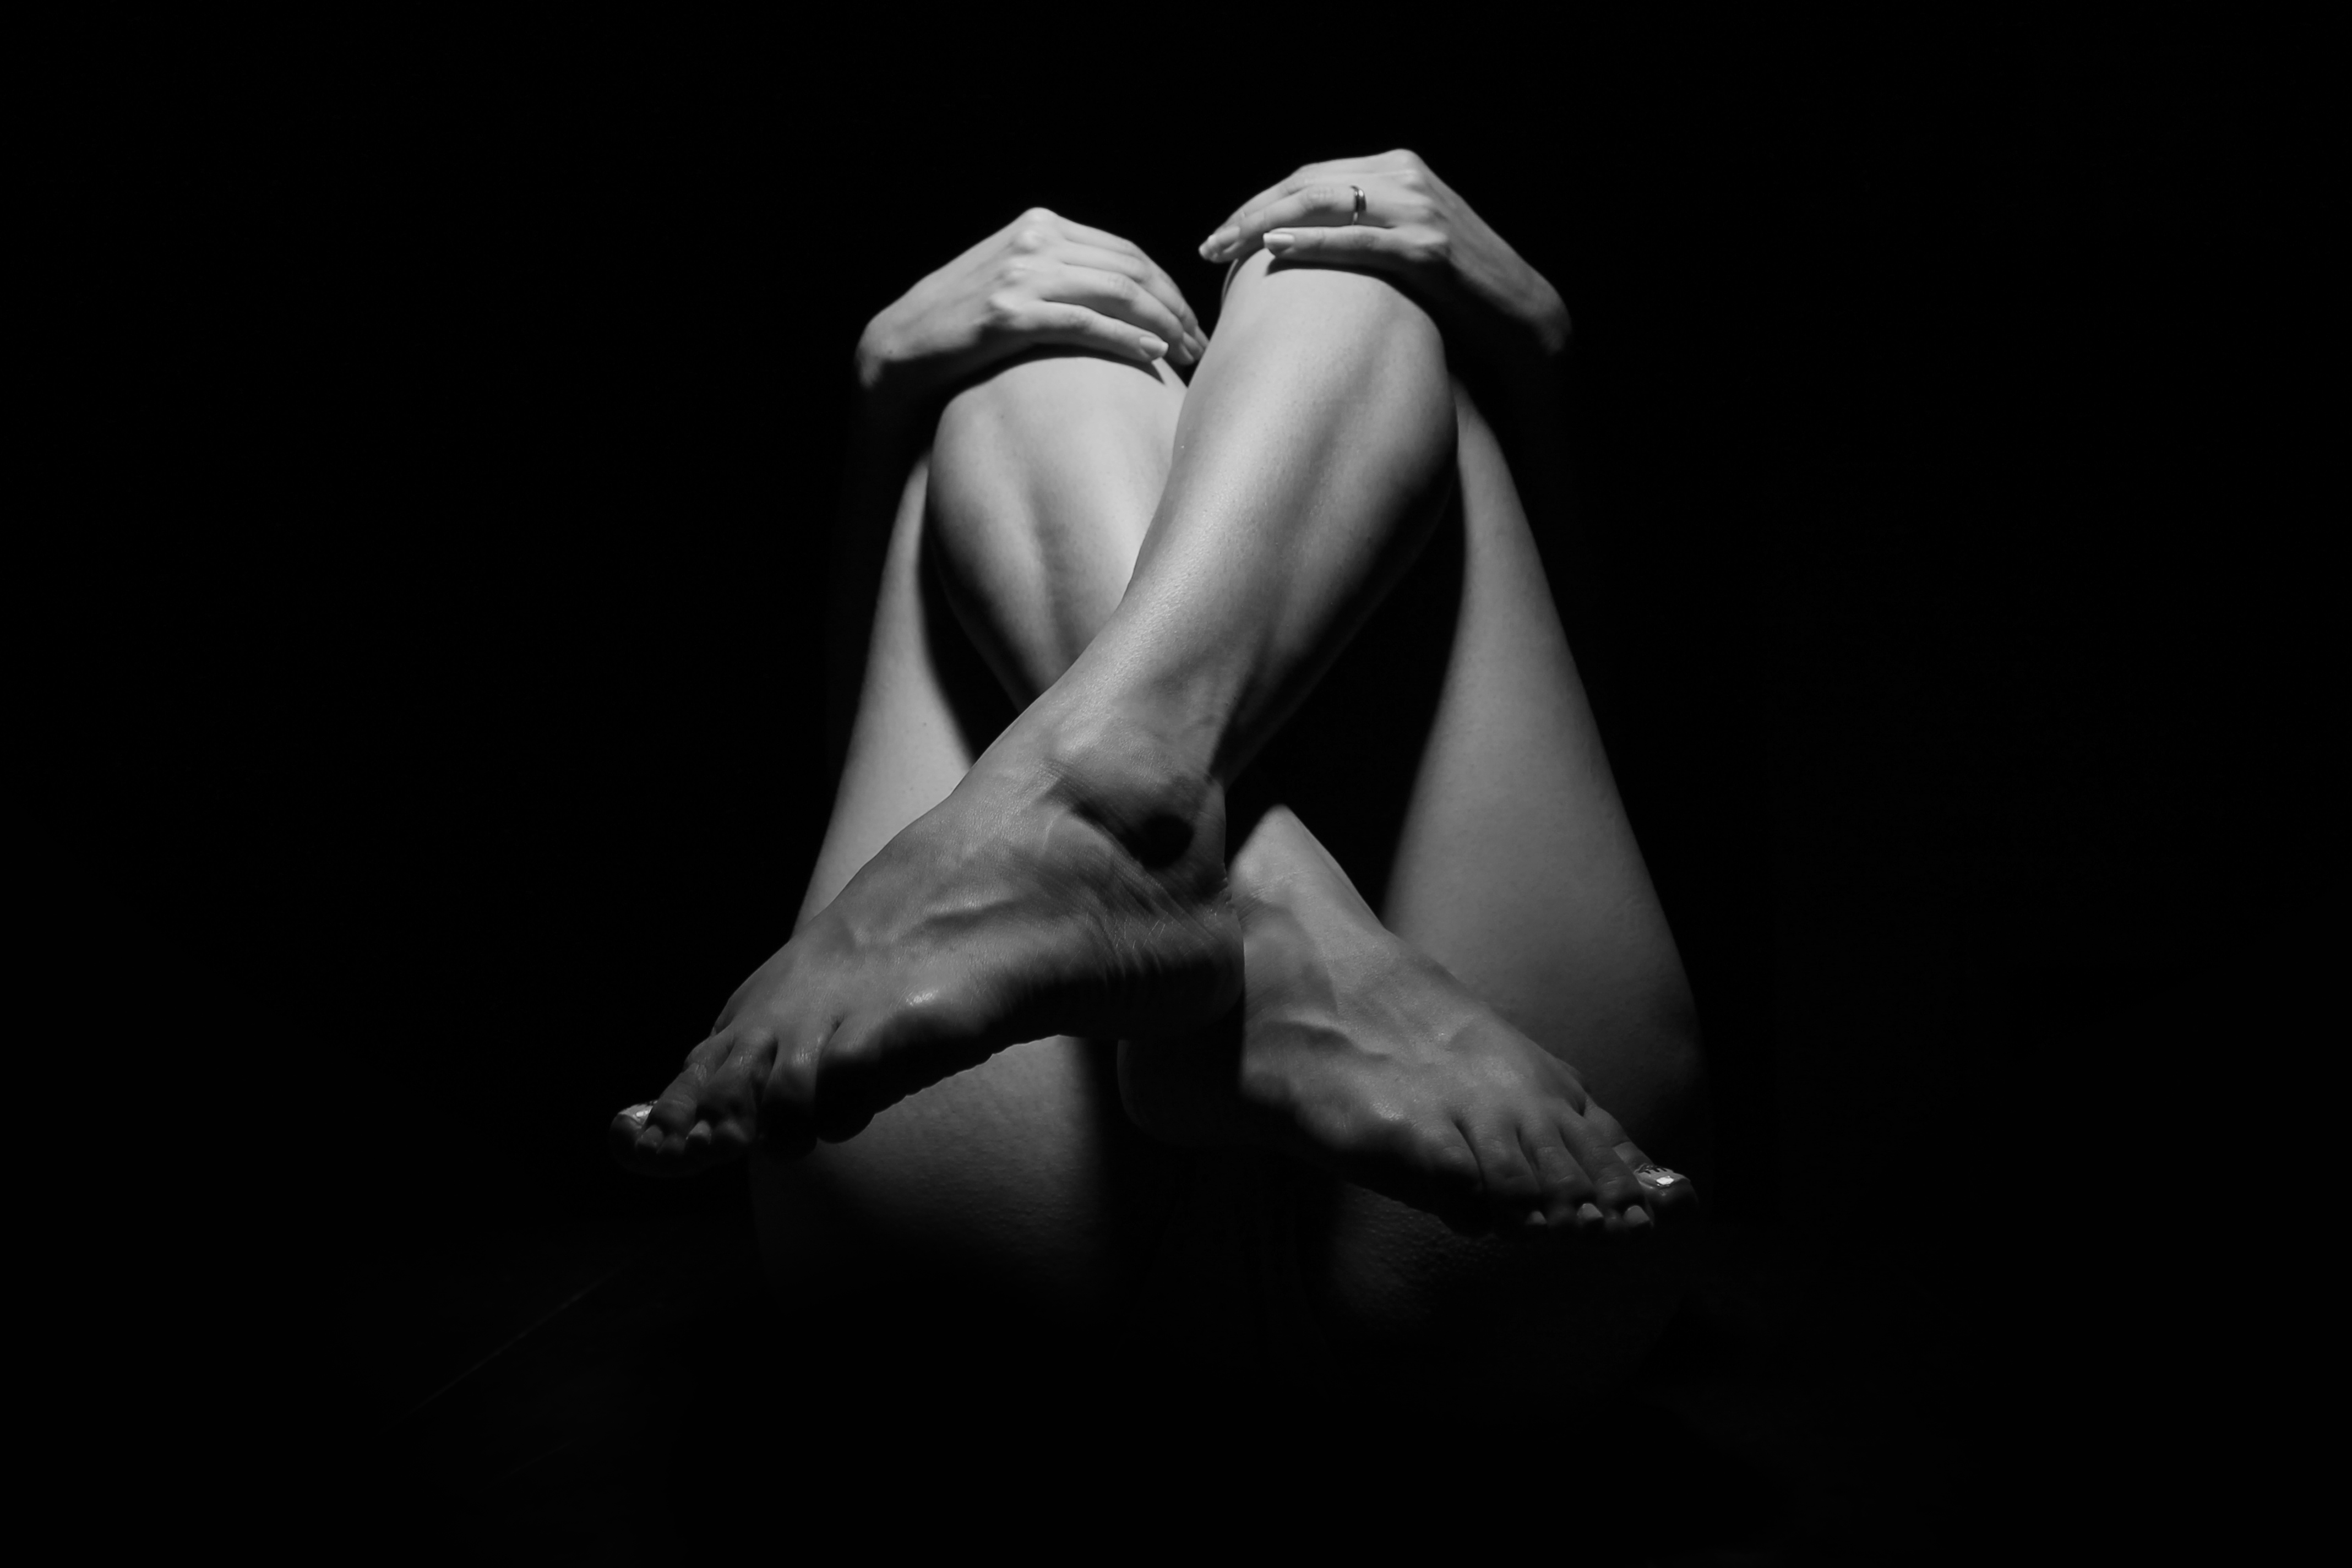
hand, black and white, photography, feet, dark, dance, model, shadow, studio, darkness, black, monochrome, performance art, hands, legs, nude, body, photoshoot, photo shoot, sense, monochrome photography, art model, modern dance, concert dance